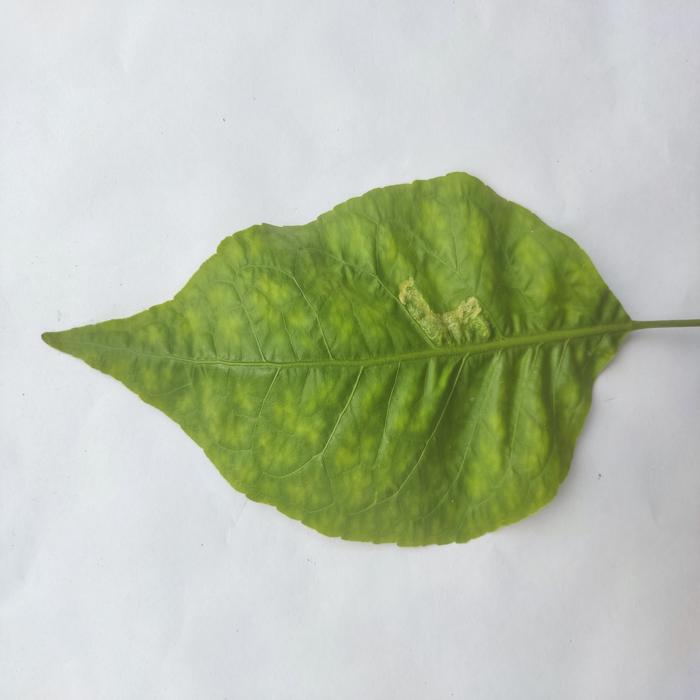
Crop: Aegle Marmelos
Leaf condition: Leaf_Spot